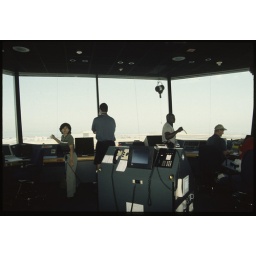
Summer 1999, inside the SFO control tower. Wish I got a plane flying in the background.